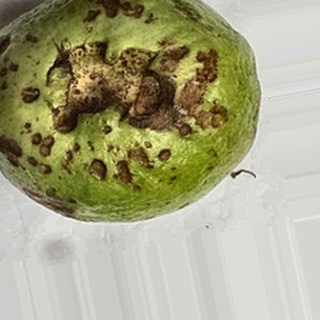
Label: guava_anthracnose